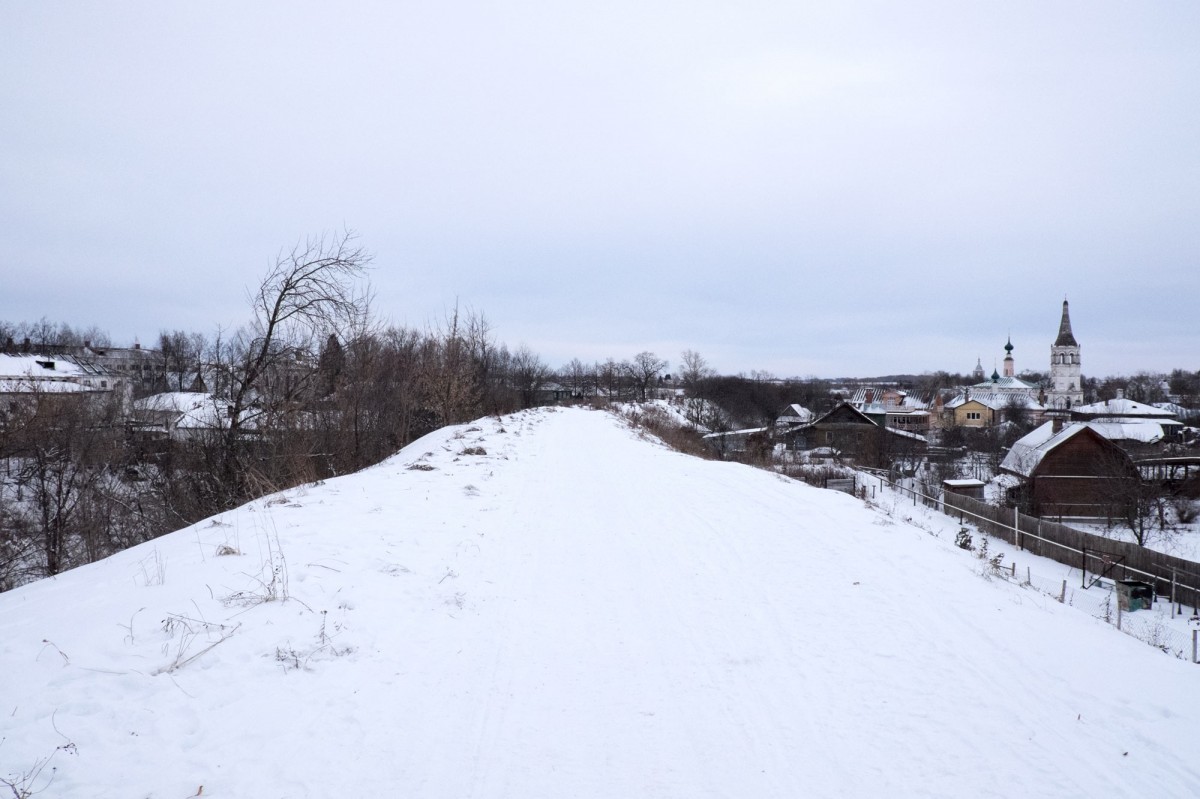
Tags: snow, winter, weather, season, blizzard, piste, freezing